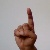
The image shows a hand gesture representing the letter 'D' in Indian Sign Language.